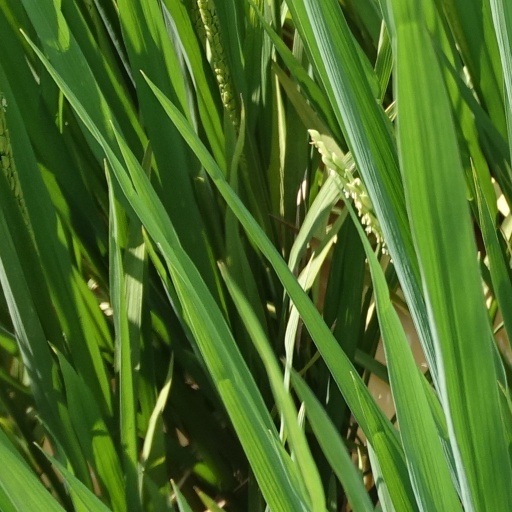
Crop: rice